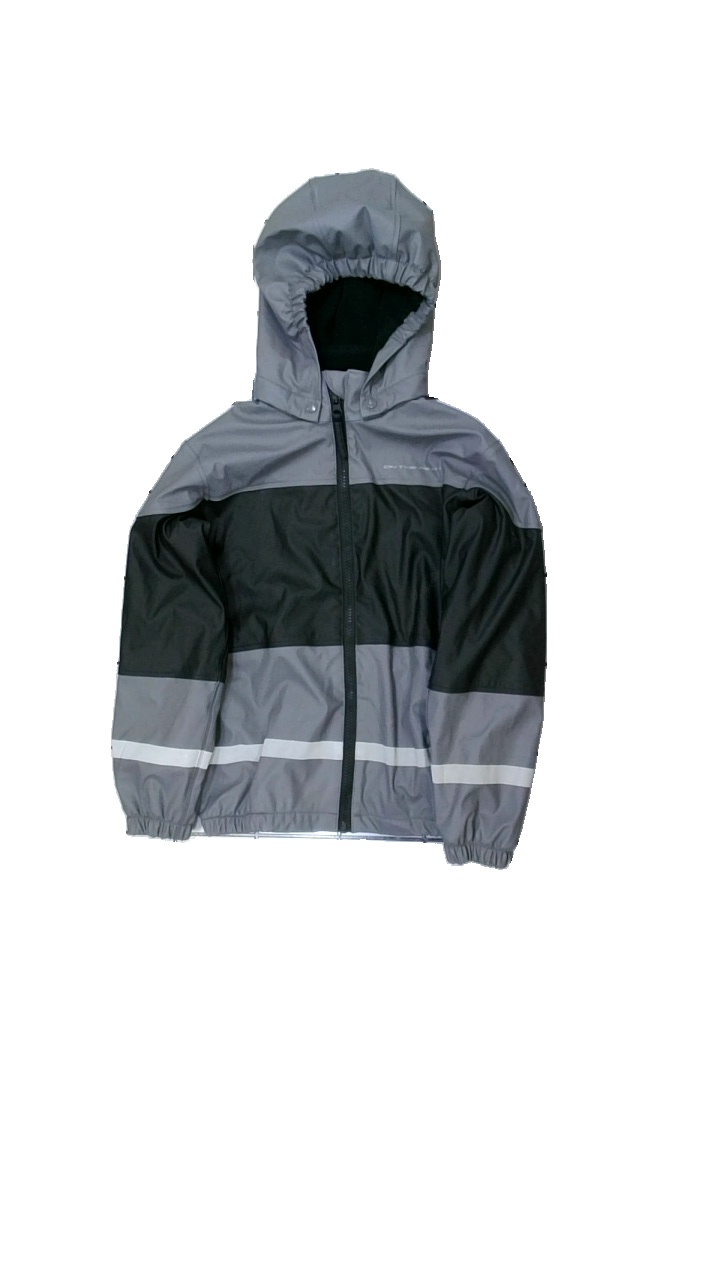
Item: Jacket (Children)
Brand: Peak Performance
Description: jacka
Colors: Black, Grey
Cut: Regular
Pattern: Logo print
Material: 100% polyester
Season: All
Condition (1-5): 2
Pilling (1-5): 5
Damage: smuts fläckar
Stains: Major
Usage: Export
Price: <50